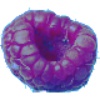
Label: Raspberry 1